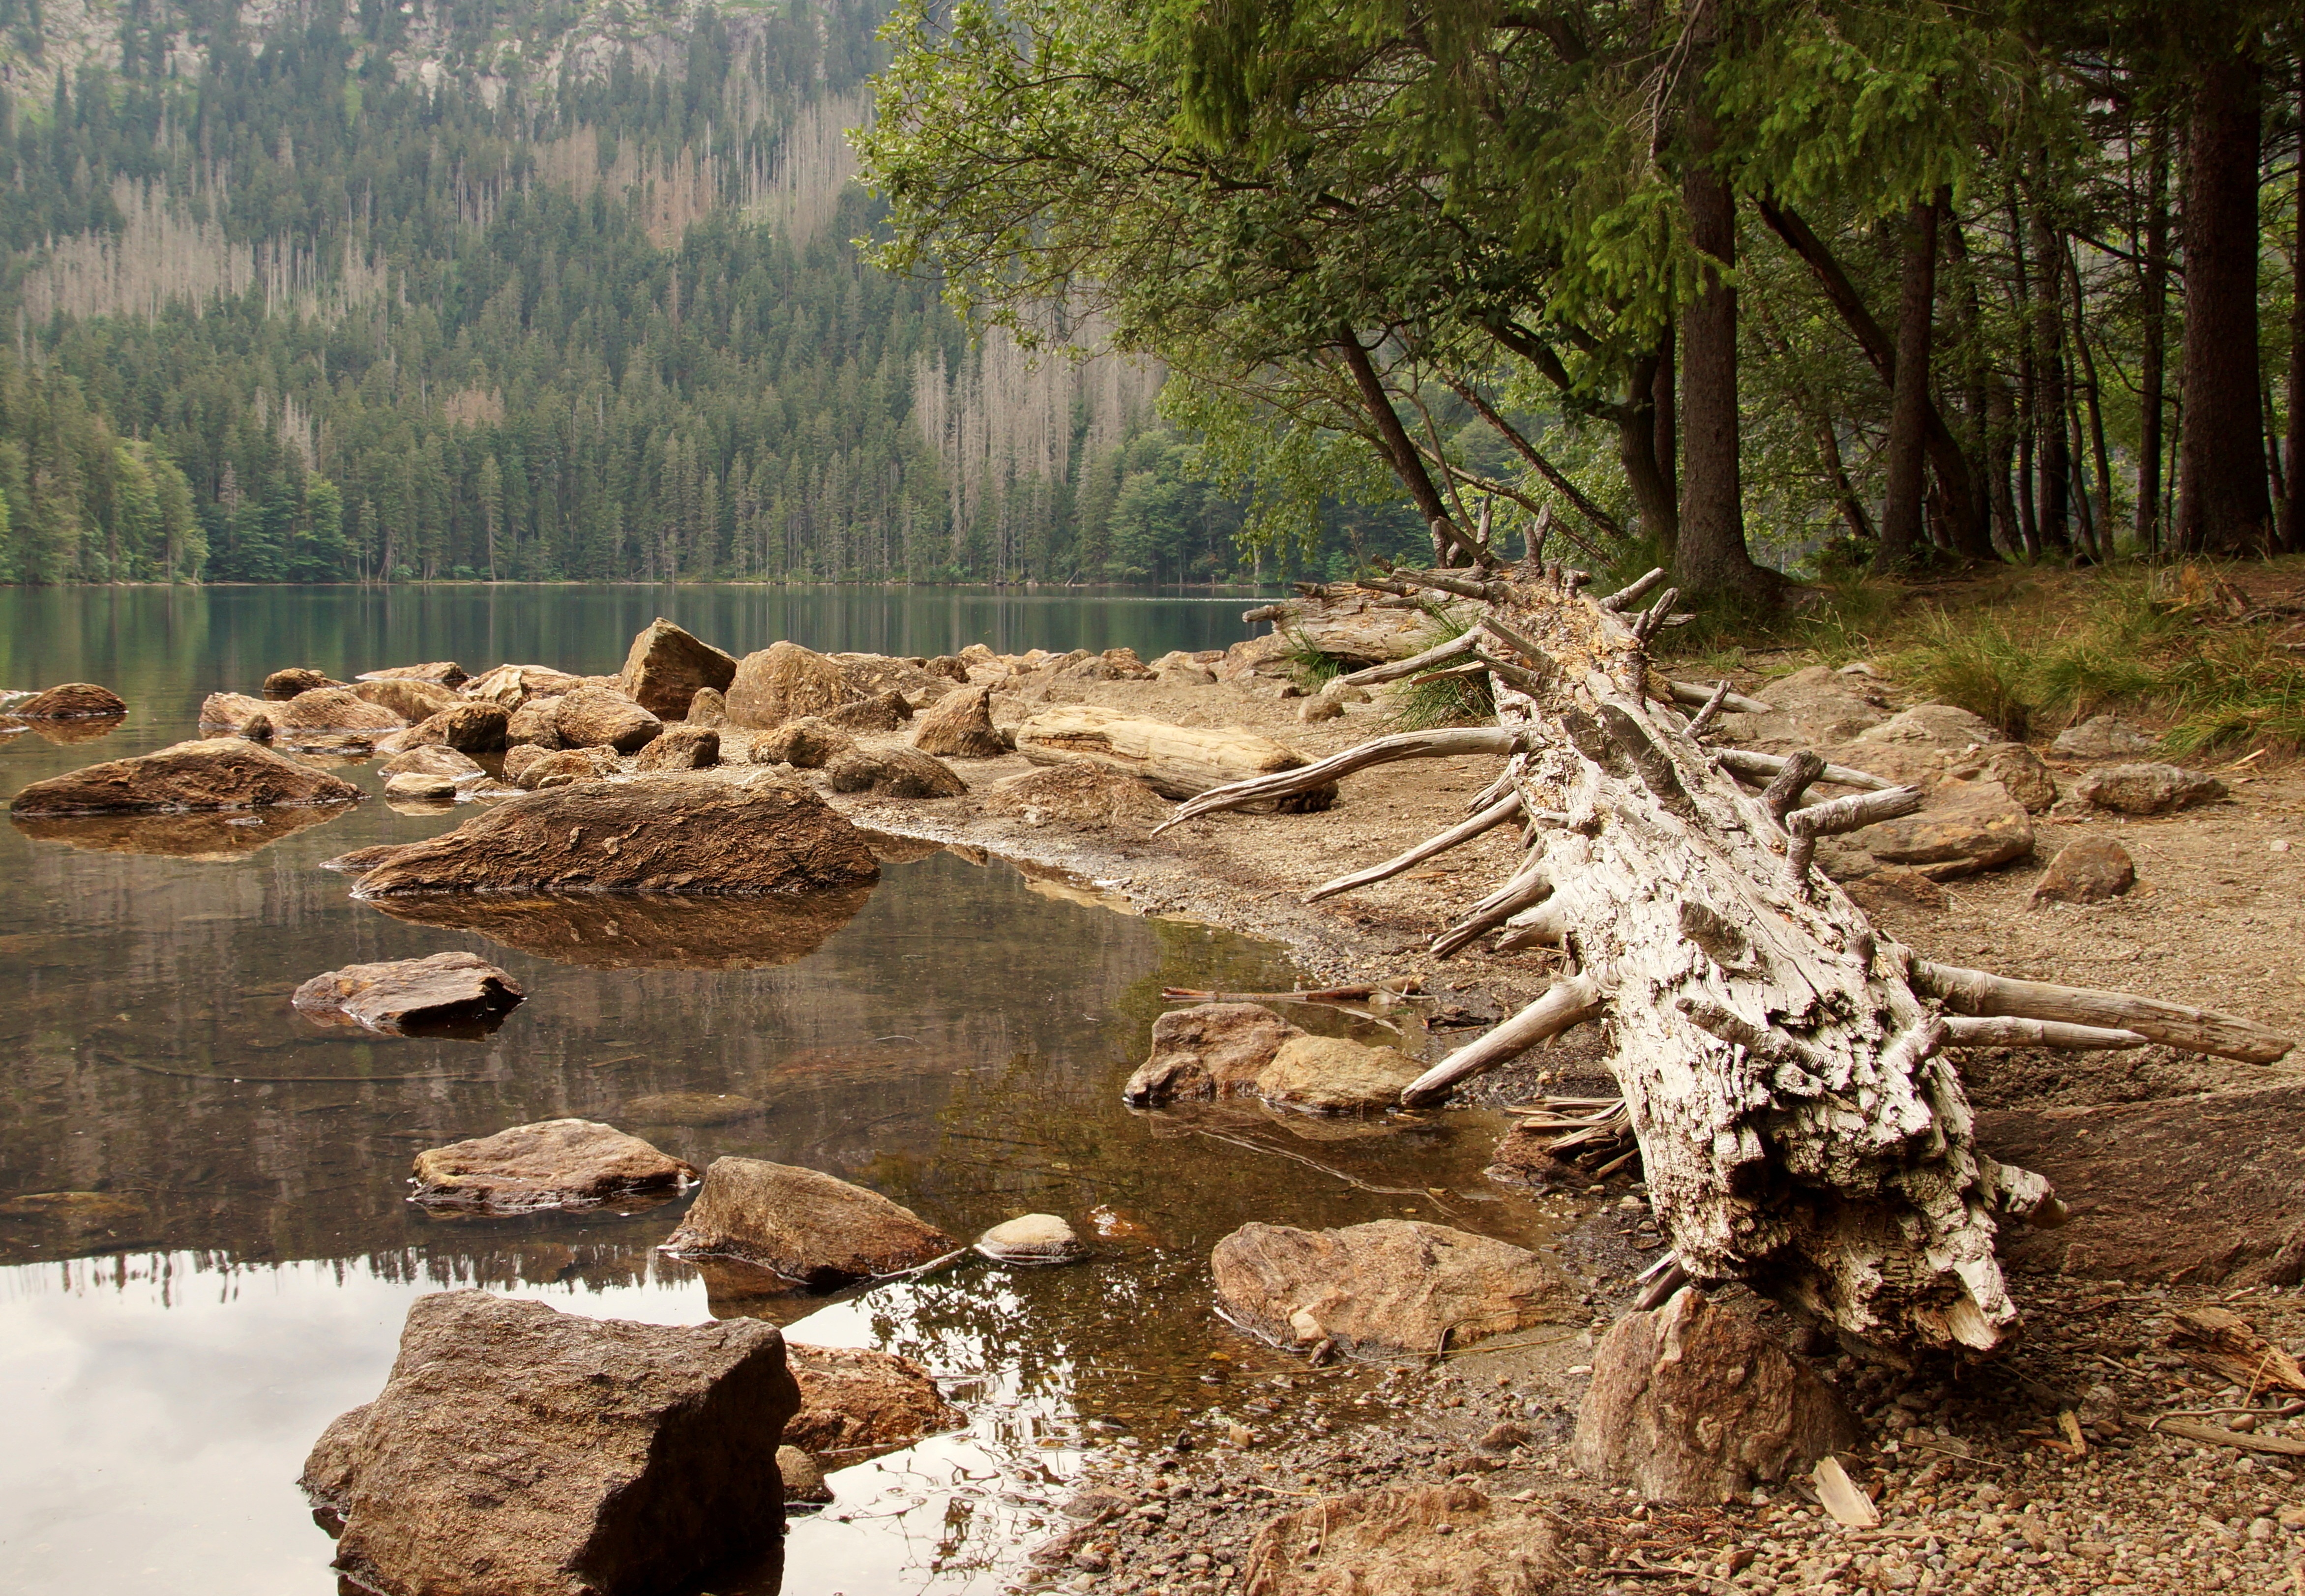
landscape, tree, water, nature, forest, wilderness, wood, lake, wildlife, stream, fauna, trees, stones, bank, wetland, habitat, czech republic, umava, black lake, natural environment